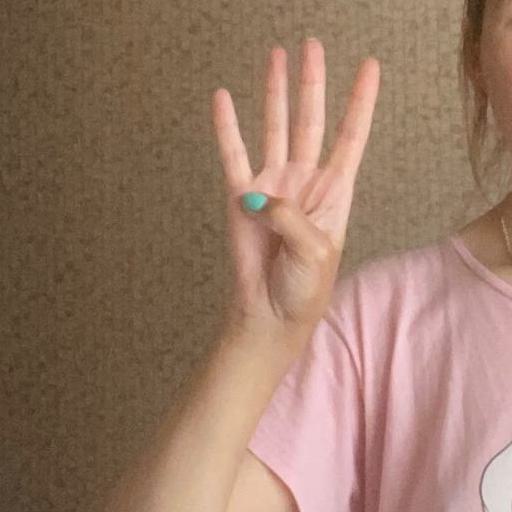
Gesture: four